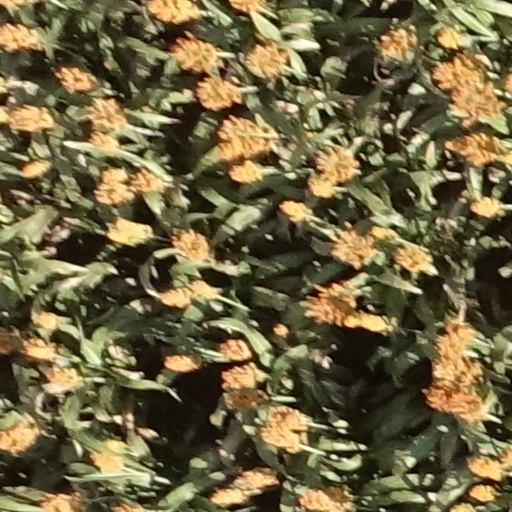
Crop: sorghum